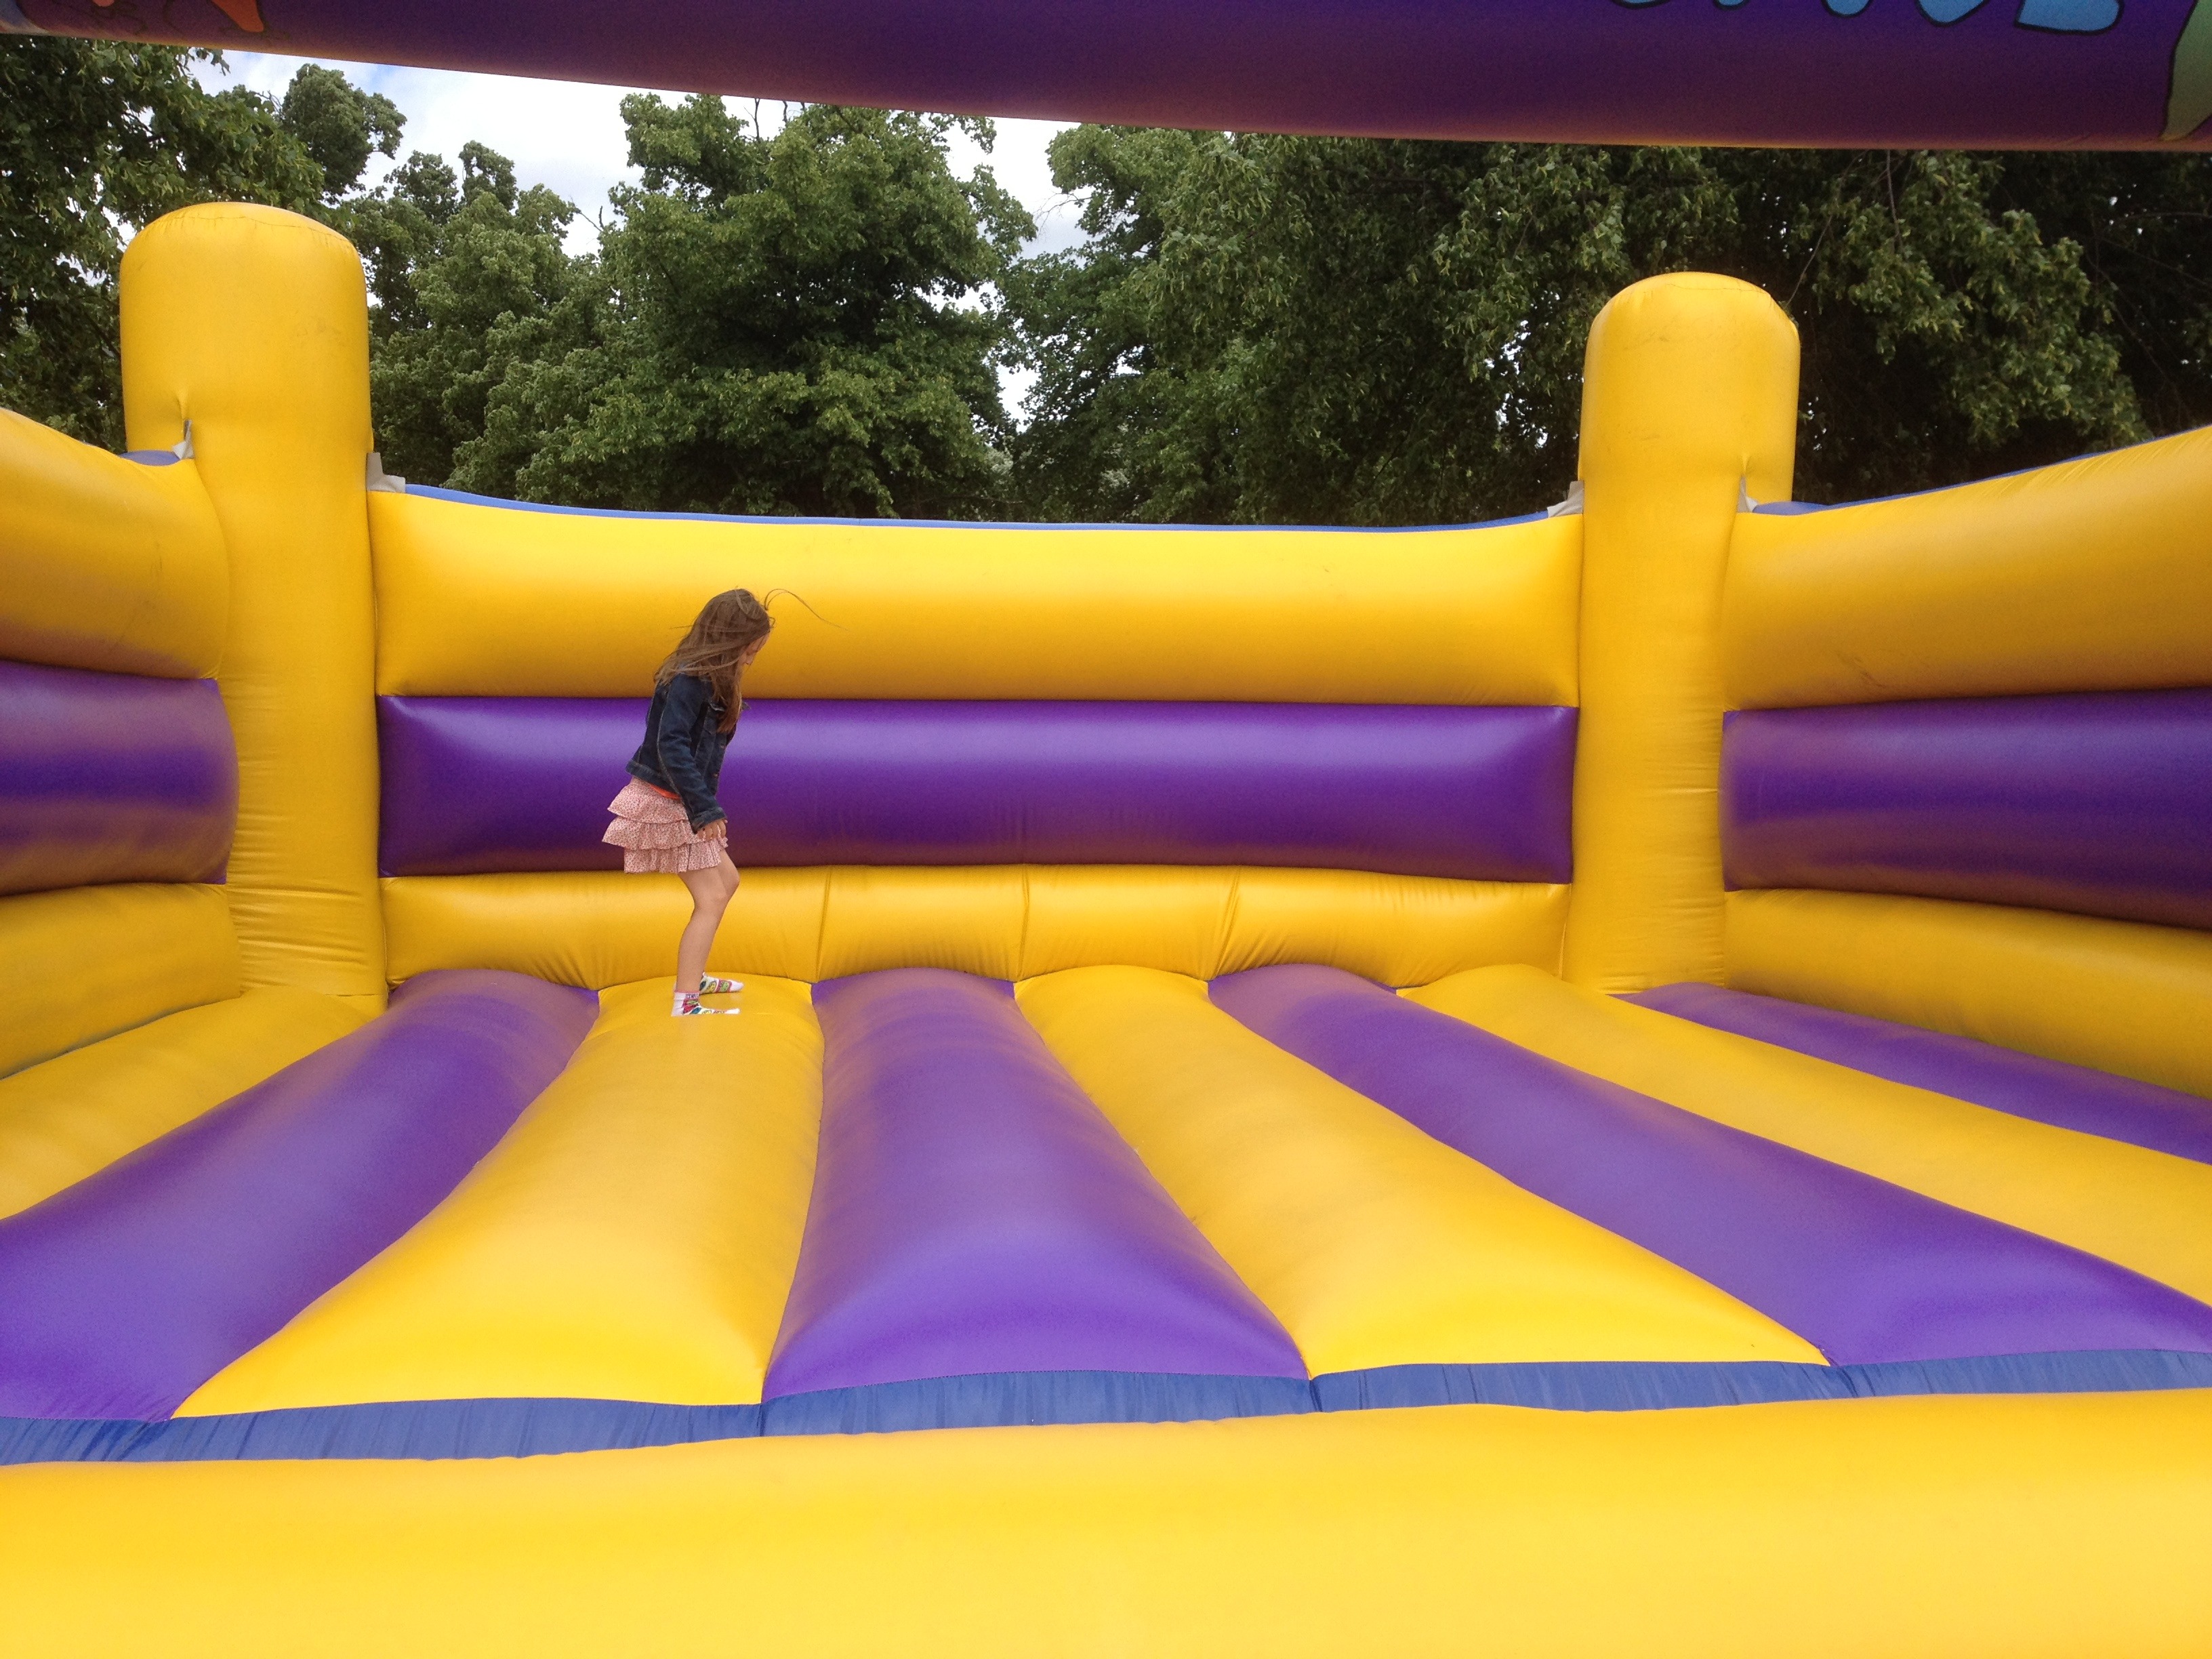
girl, play, recreation, yellow, leisure, games, inflatable, bouncy castle, playground slide, bouncing castle, bouncy bounce, inflatable jumper